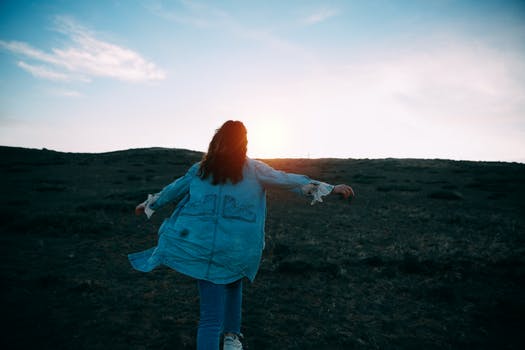
Label: No Watermark